Capitalism as Religion

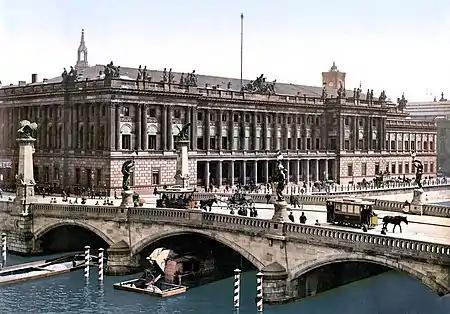
Berlin Stock Exchange, about 1900

To describe the permanent duration of the cult, Benjamin uses the French phrase "sans rêve et sans merci" (lit. "without sleep and without mercy"). A literal translation was published in the German and English editions, but most commentators now believe, that there is a typographical error in the text and that Benjamin meant the word trêve (French for ""truce, respite""). The phrase thus reads "without respite or indulgence". С. Weber suggested that Benjamin used the expression from Charles Baudelaire's poem "Evening Twilight" from the collection "Flowers of Evil", which he was translating in 1921. The lack of respite and forgiveness includes the night in the capitalist workday. In Passages (1930s), Benjamin wrote that there is no real twilight in Paris because the electric lights are turned on at sunset — even the natural alternation of day and night is abolished by technological progress (S. Weber). At the same time, the Italian philosopher, cultural theorist and Benjamin's translator, Carlo Salzani, noted that Benjamin's fascination with the theme of sleep, its immanent and deep connection with capitalism, did not emerge until the 1930s. According to another hypothesis, the phrase refers to the Ten Commandments of medieval chivalry, set forth by the famous 19th-century literary historian Léon Gautier. The sixth commandment prescribed fighting unbelievers "without rest or mercy".